Hope and Pain

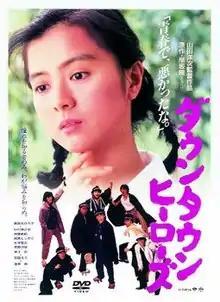
DVD cover

is a 1988 Japanese film directed by Yoji Yamada. It was Japan's submission to the 61st Academy Awards for the Academy Award for Best Foreign Language Film, but was not accepted as a nominee. It was also entered into the 39th Berlin International Film Festival.